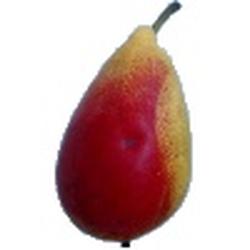
Label: Pear